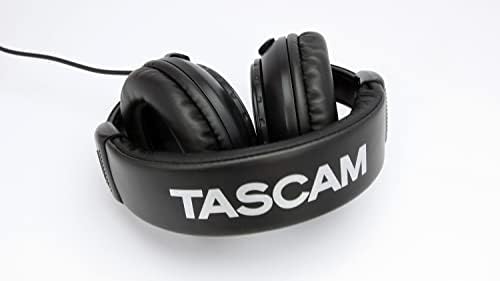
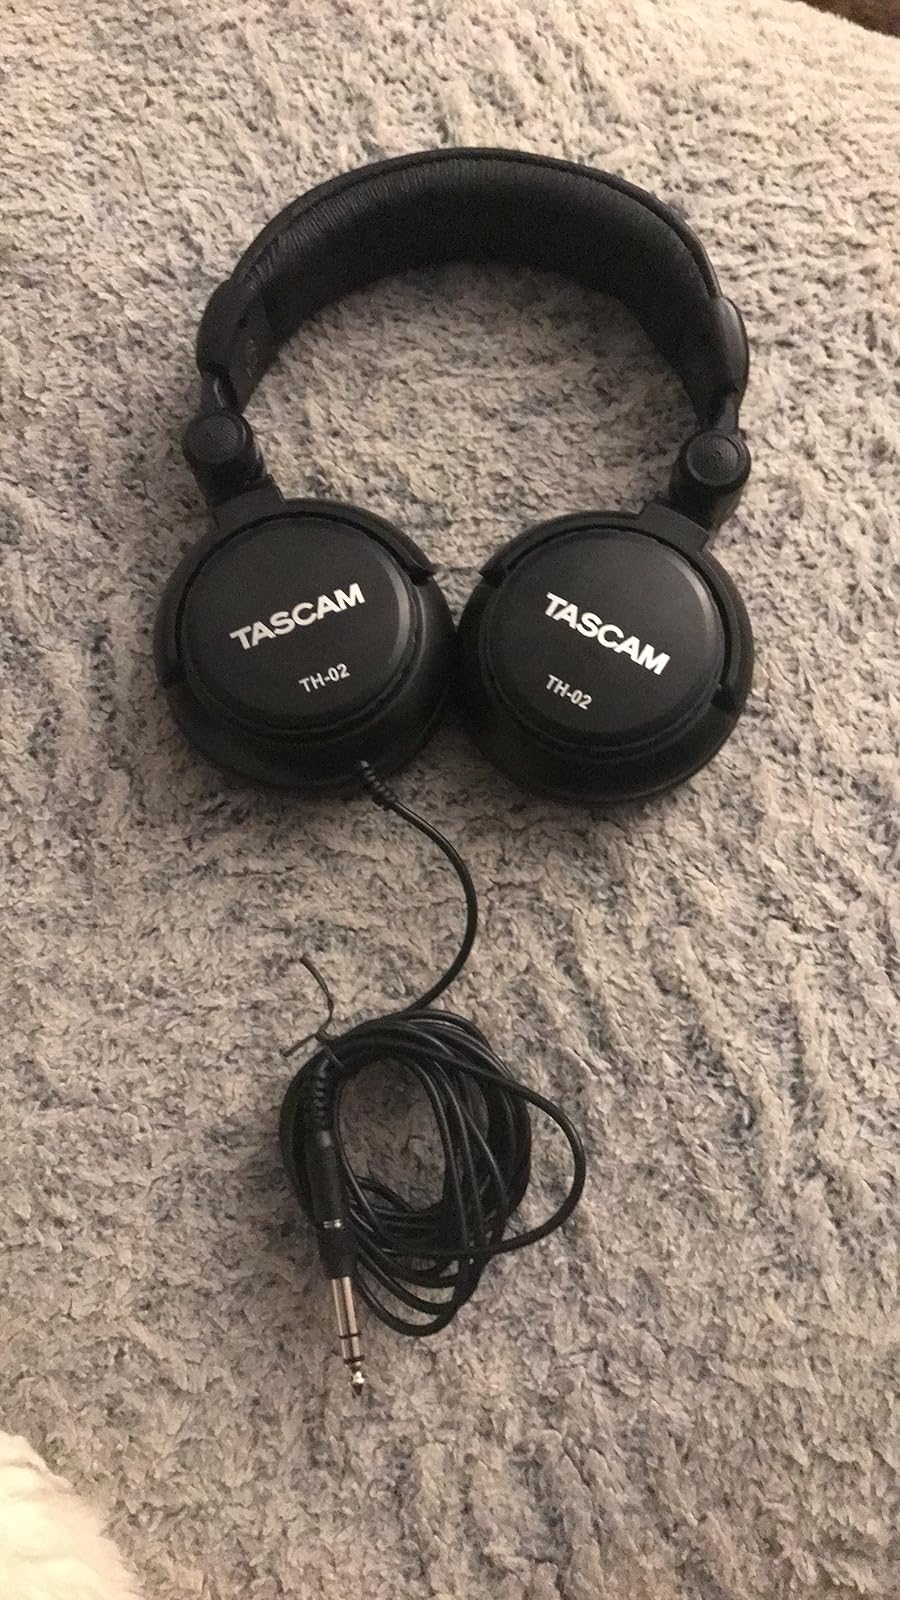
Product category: headphones
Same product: yes